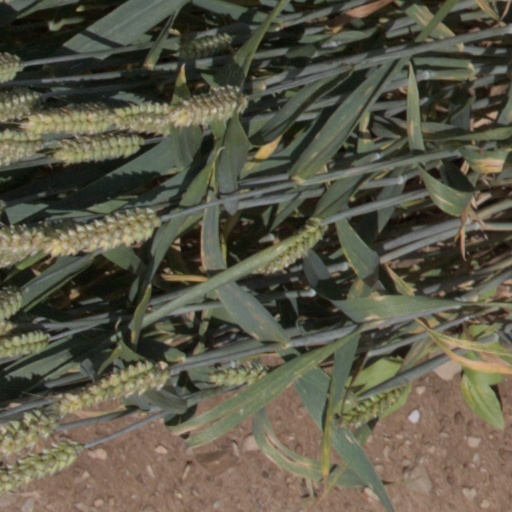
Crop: wheat